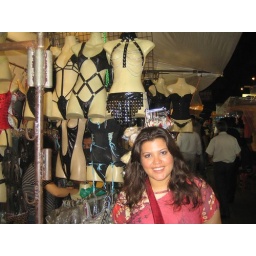
Selling S & M clothing in Patpong - Bangkok's notorious red light district